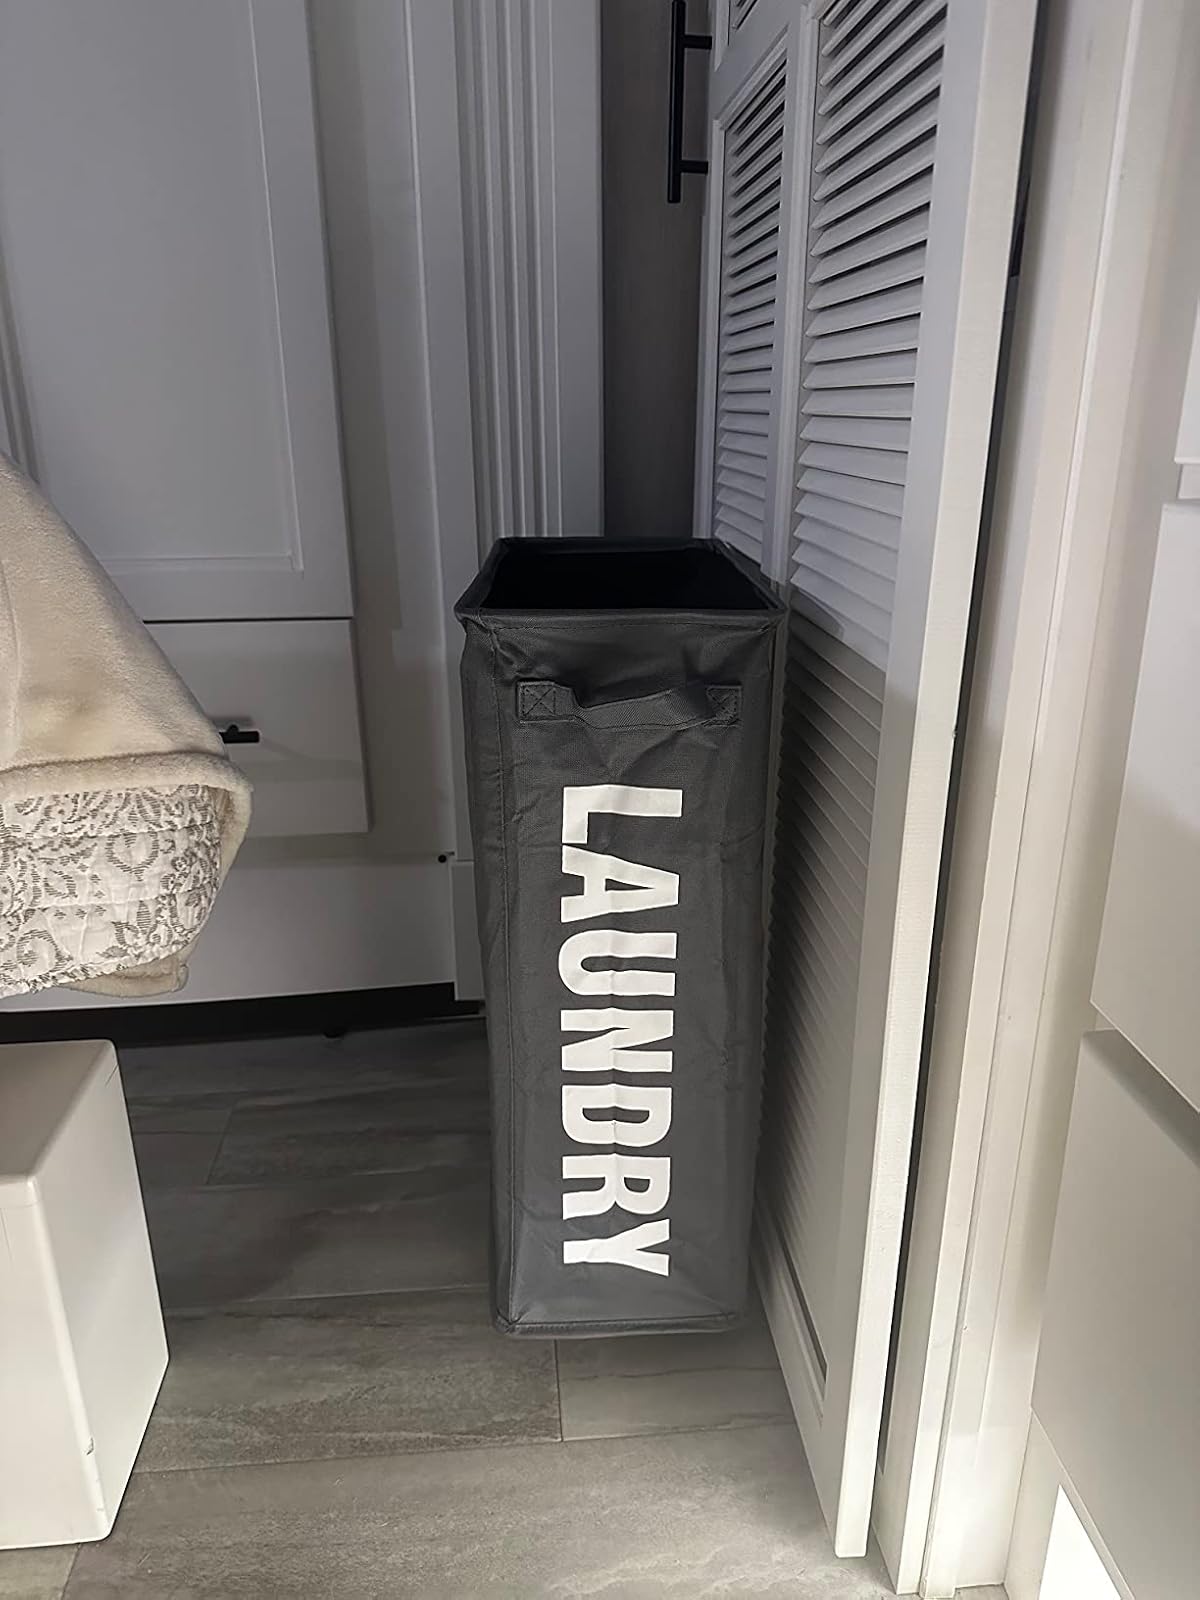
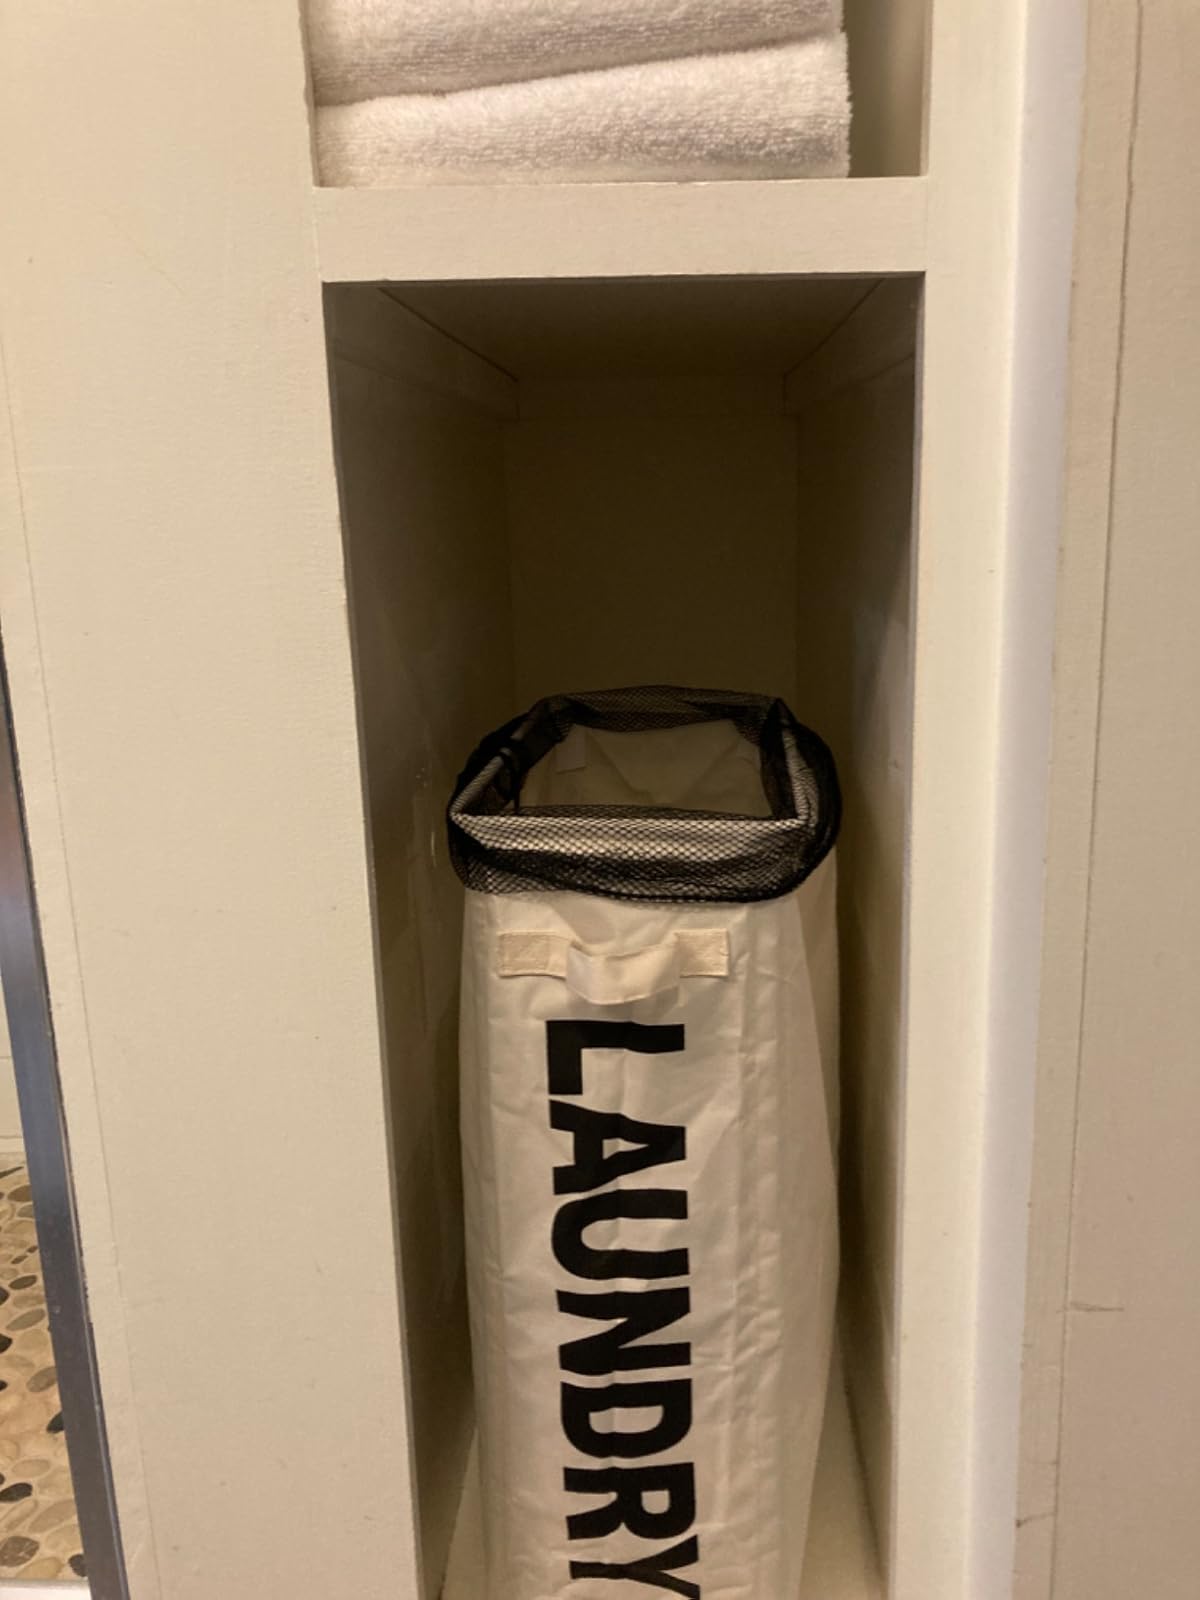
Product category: items_hamper
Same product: no